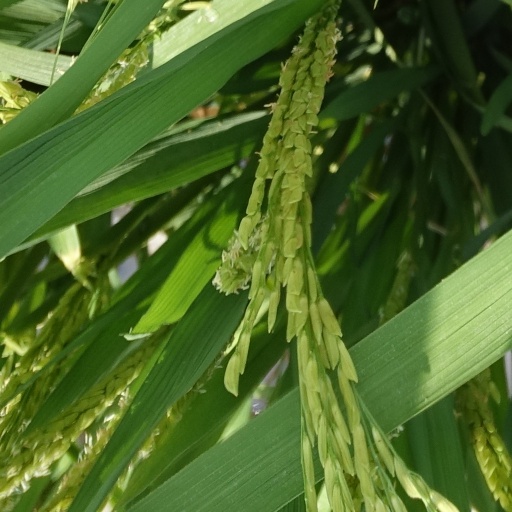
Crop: rice